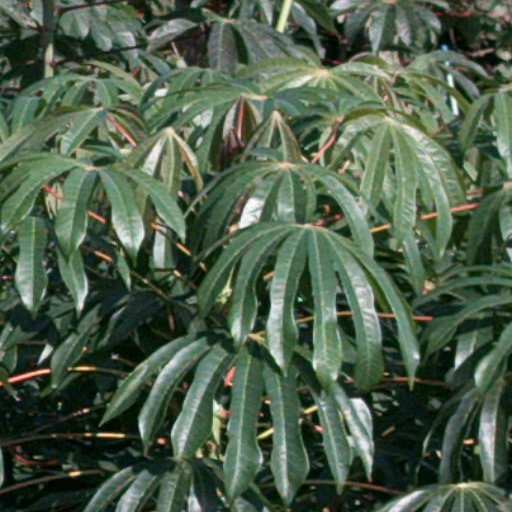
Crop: cassava